Cuthbert Snowball Rewcastle

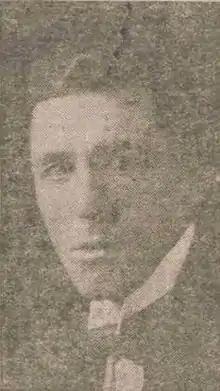

Cuthbert Snowball Rewcastle (21 February 1888 – 8 June 1962), was a British judge and Liberal Party politician.